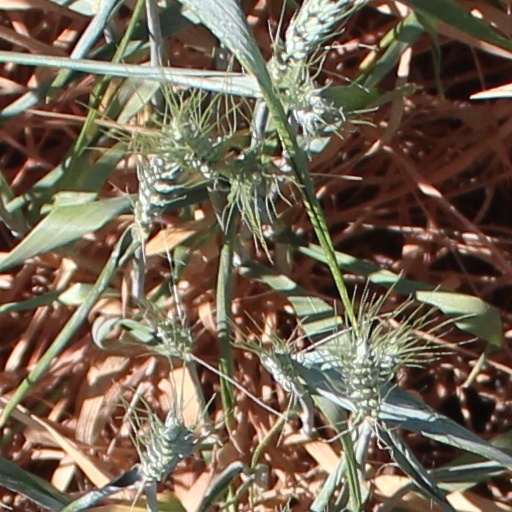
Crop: wheat